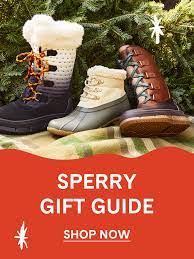
Label: Boat